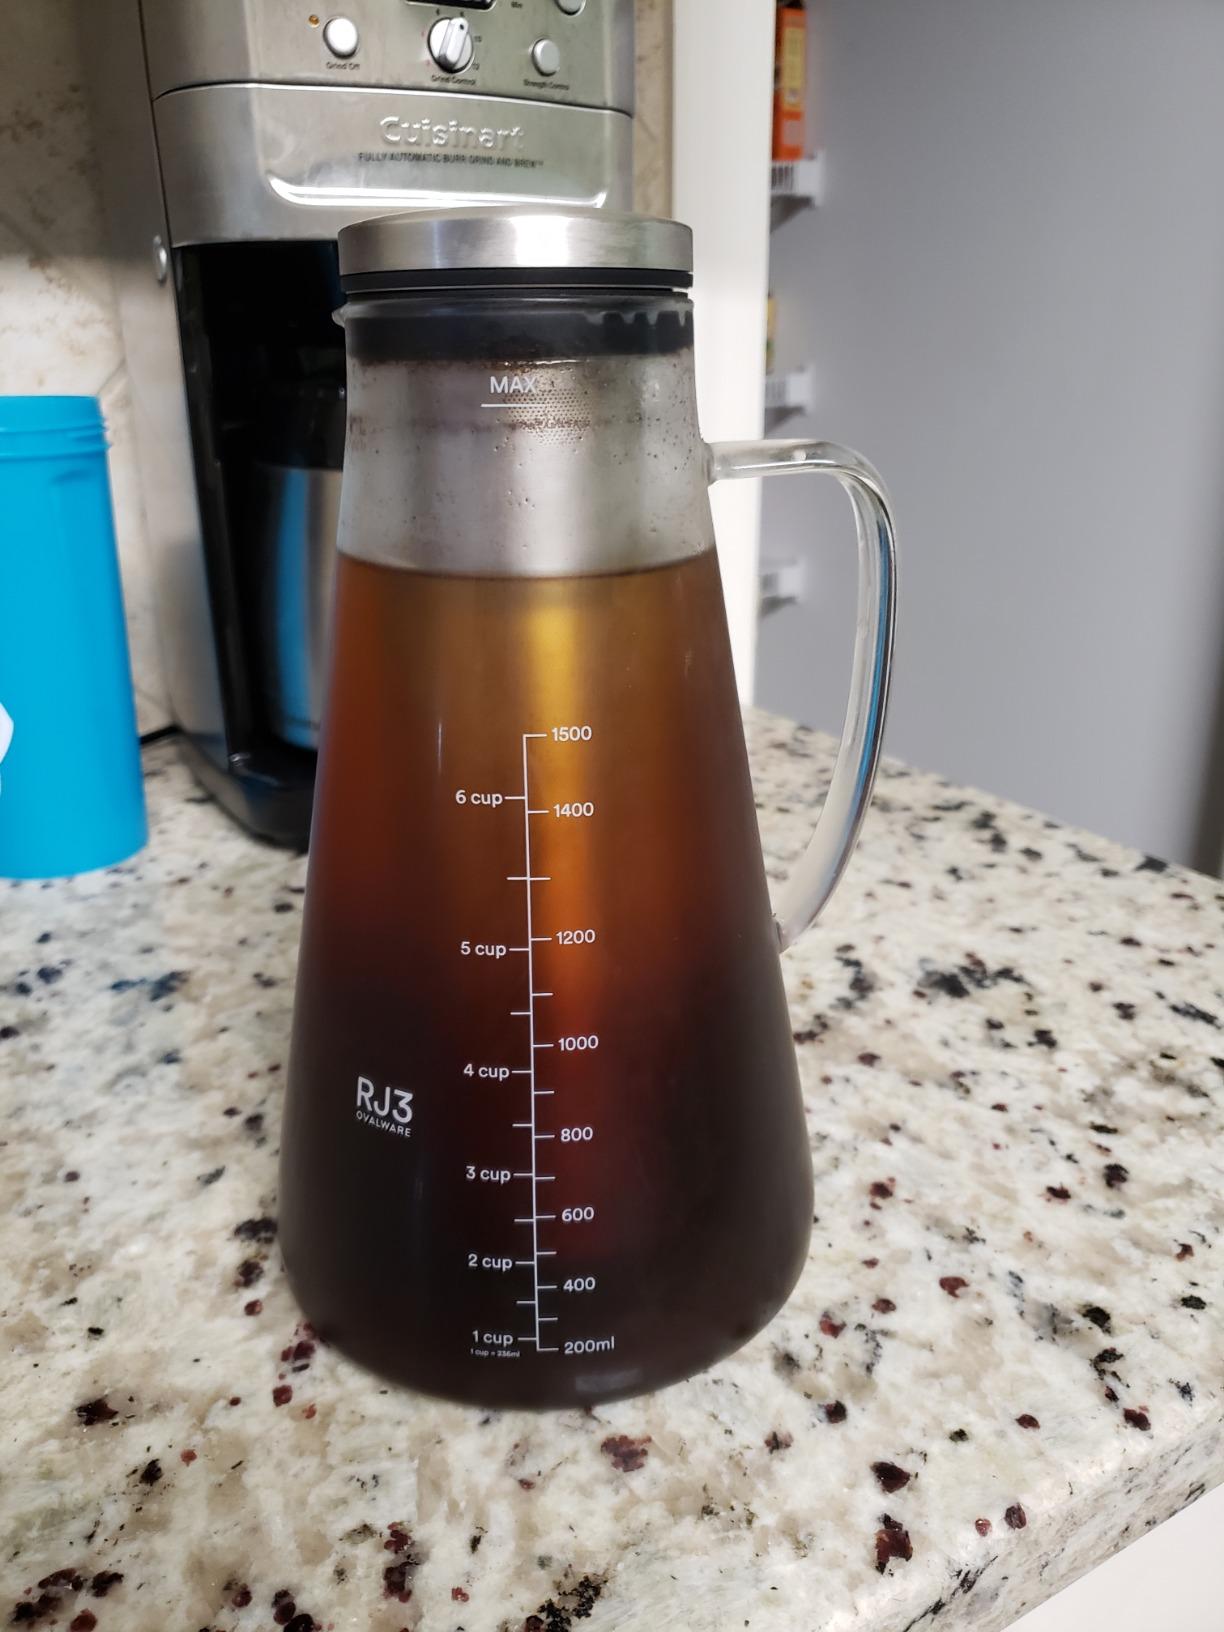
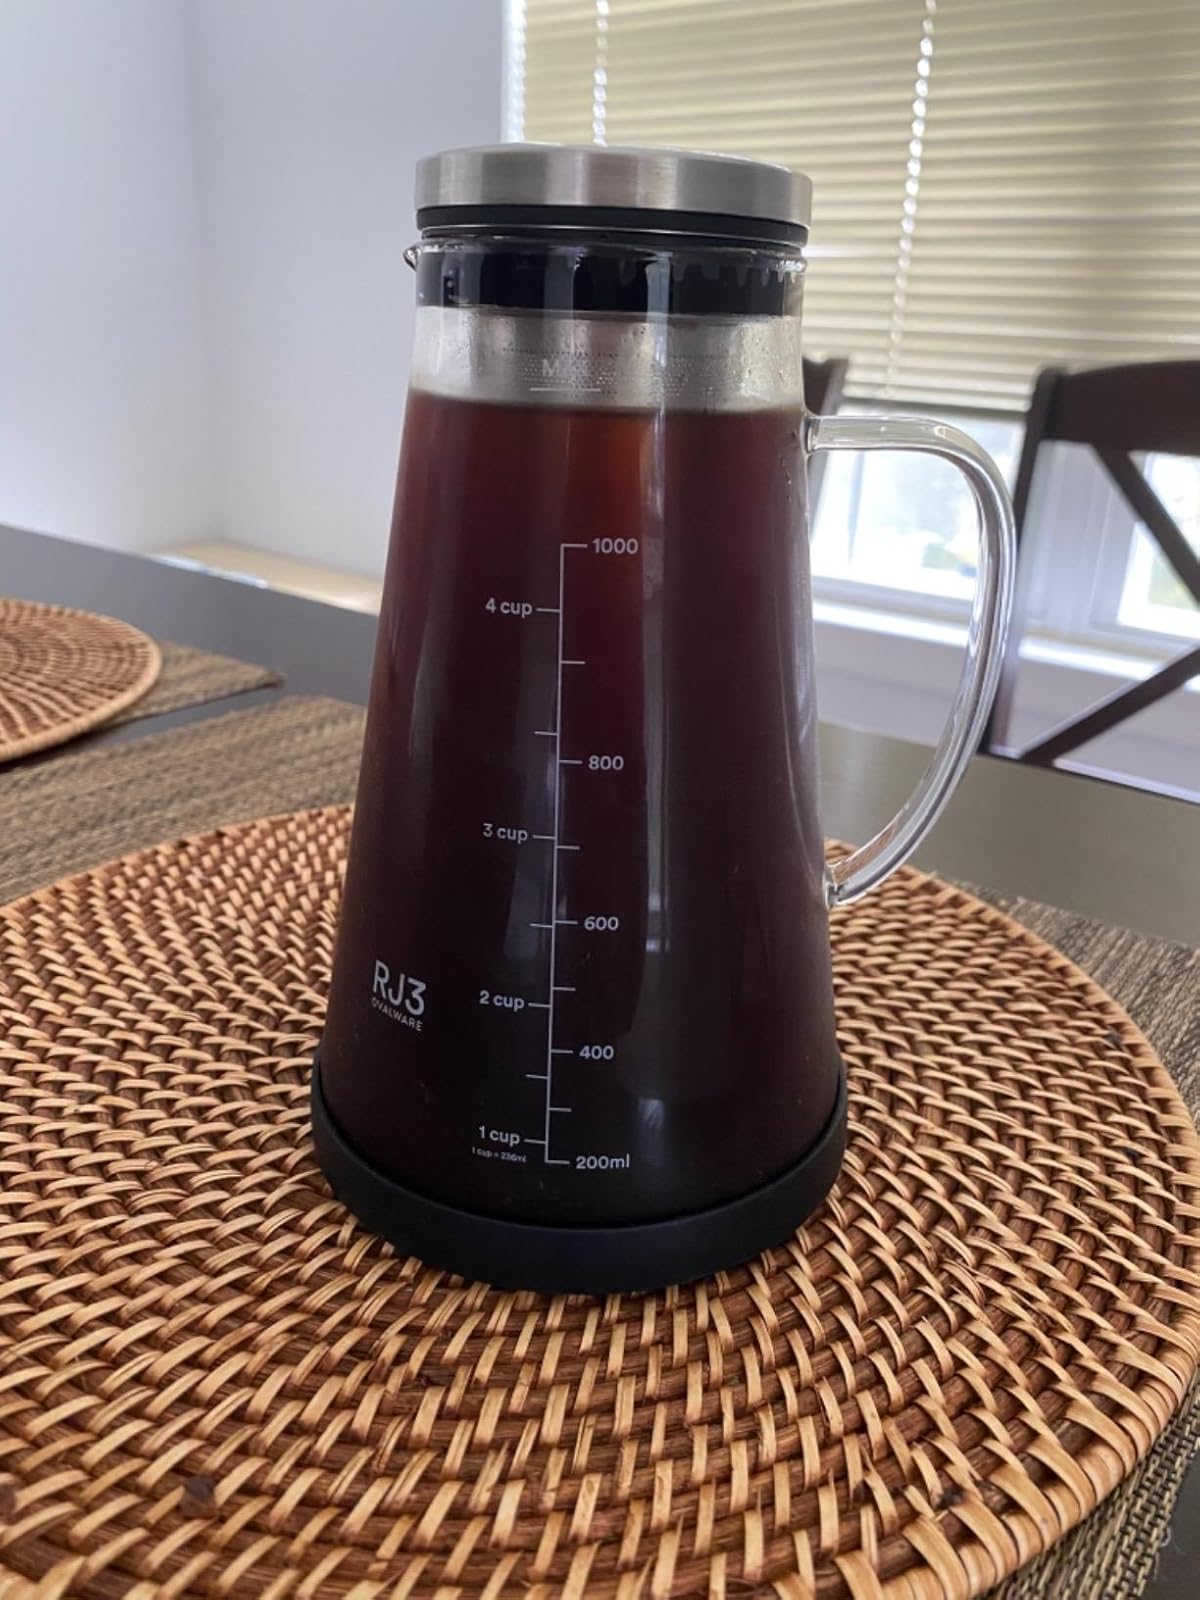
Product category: items_tea
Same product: yes